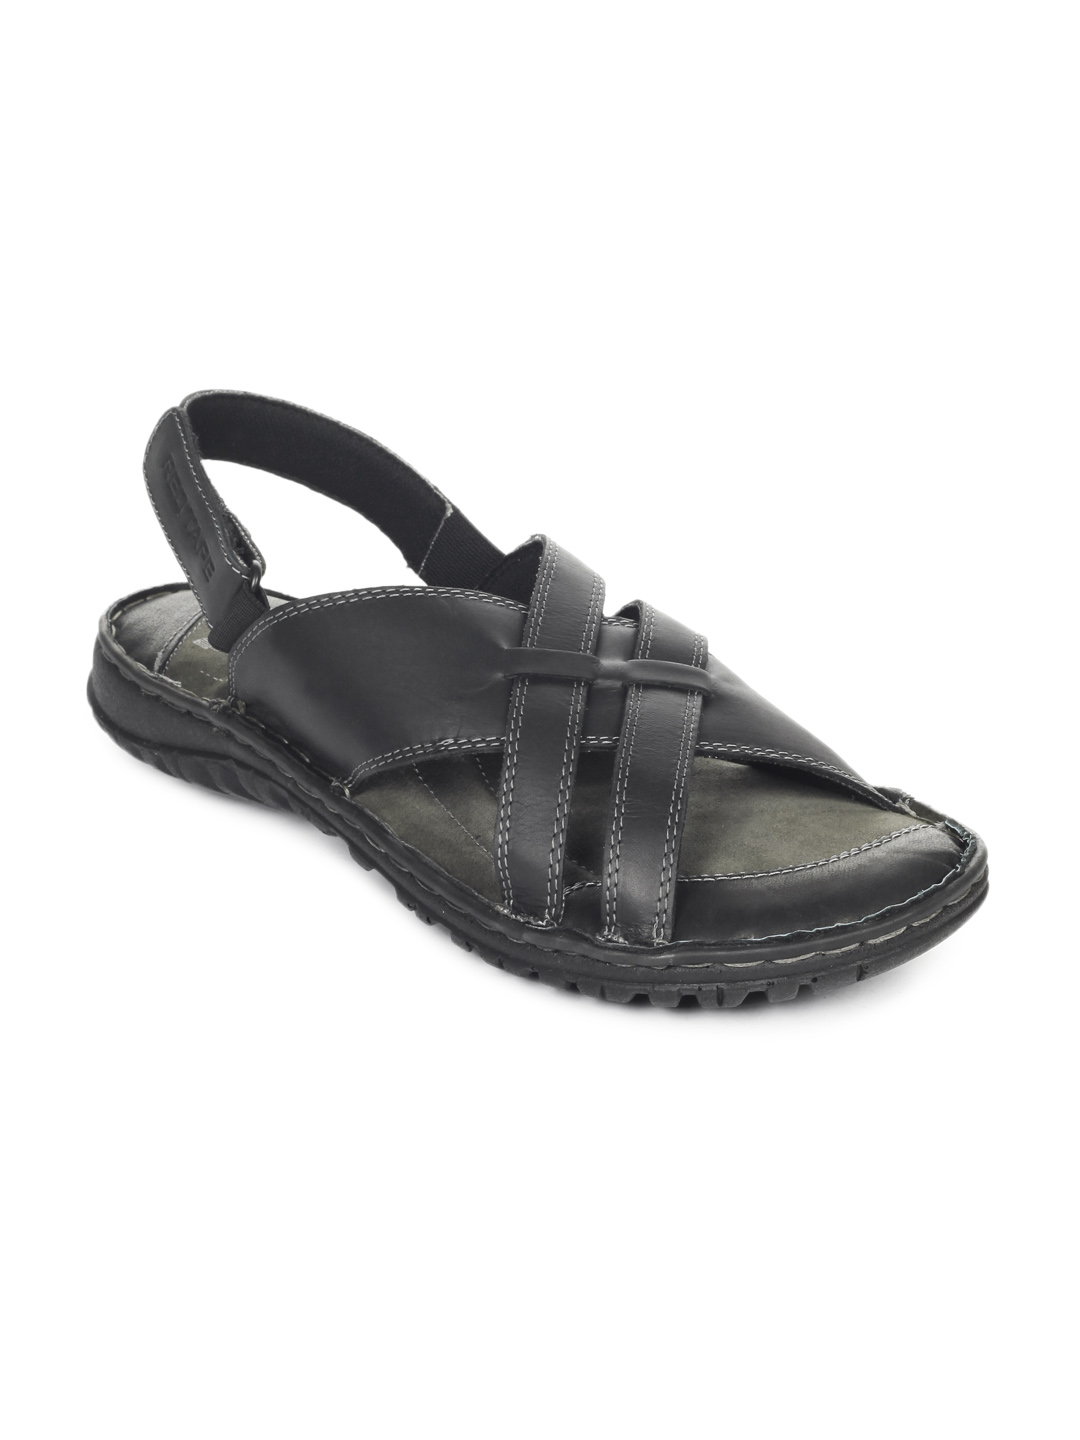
Red Tape Men Black Sandals
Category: Footwear / Sandal / Sandals
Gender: Men
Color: Black
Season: Summer 2012
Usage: Casual